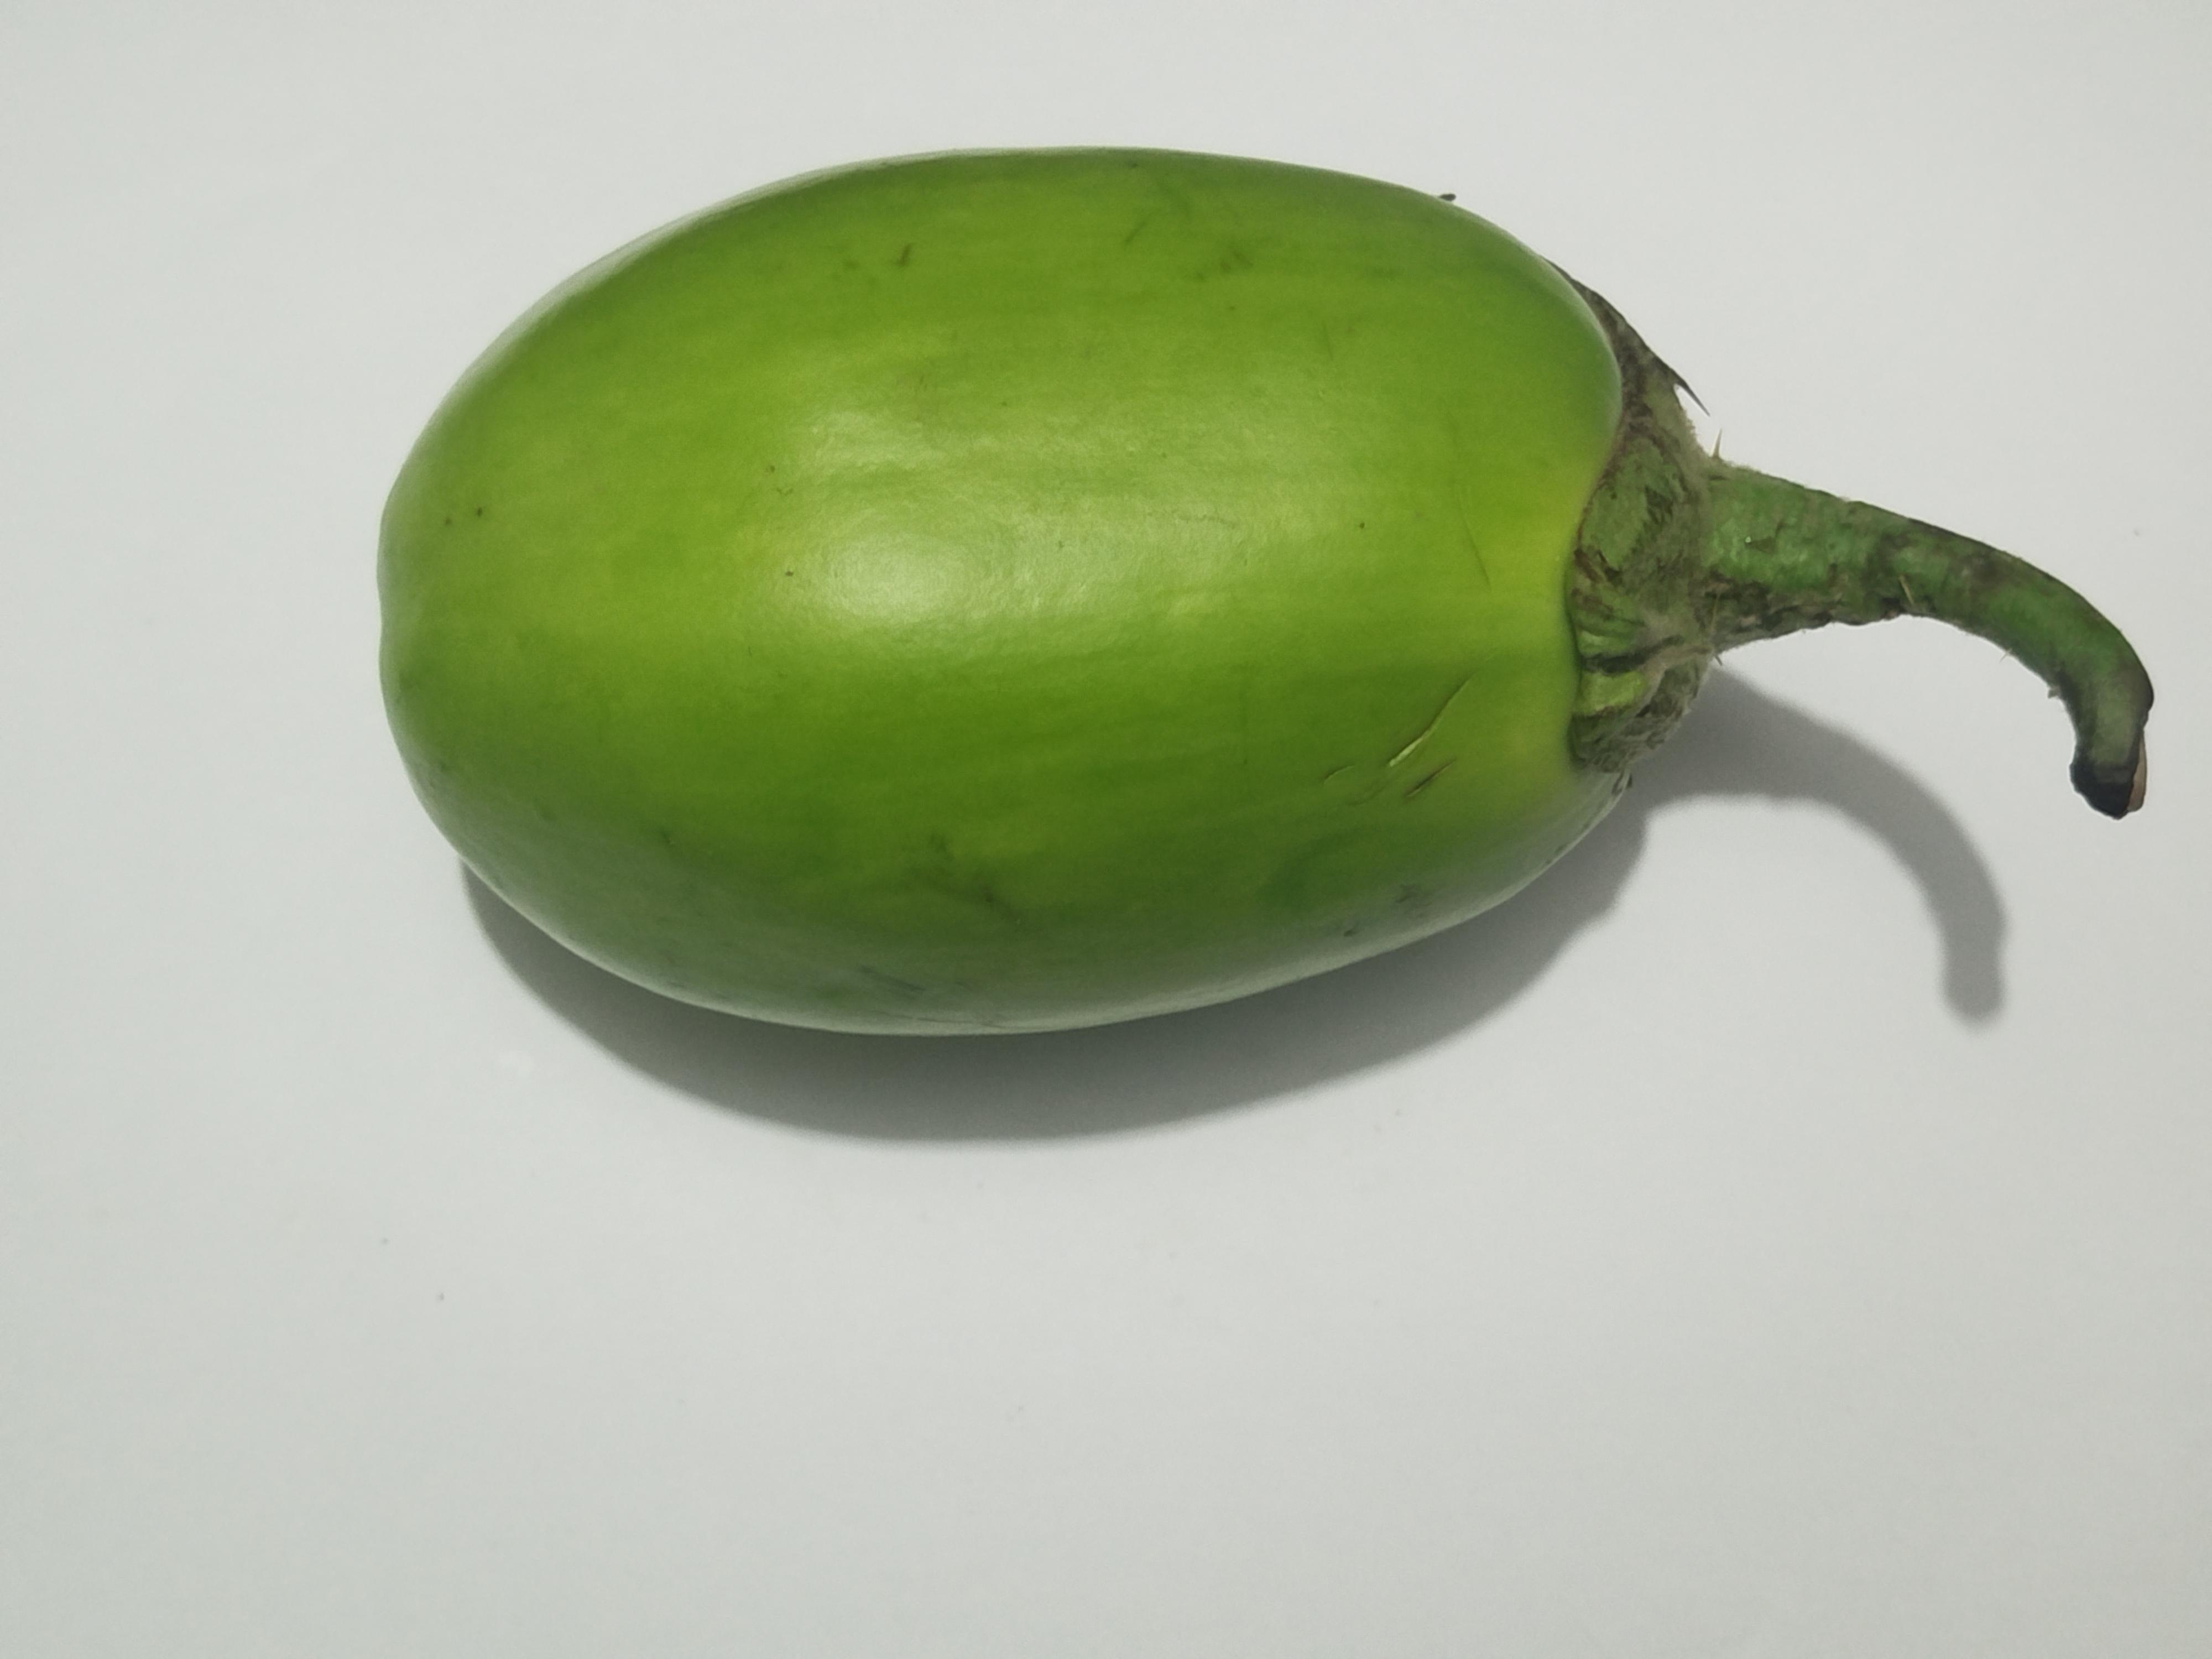
Label: Brinjal